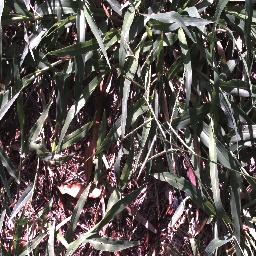
Label: negative